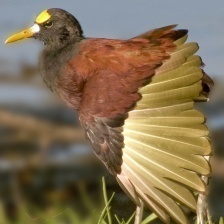
Species: NORTHERN JACANA
Scientific name: JACANA SPINOSA